Michael Manring

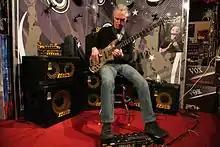
Michael Manring playing his Bass guitar

Michael Manring (born June 27, 1960) is an American bass guitarist from the San Francisco Bay Area.